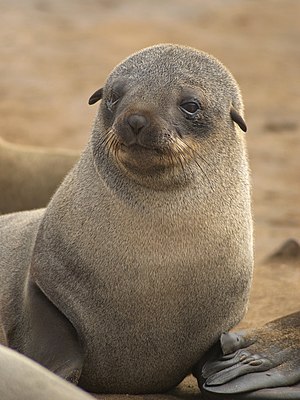
Øresæler / Klassifikation
Sydafrikansk pelssæl (Arctocephalus pusillus)
Øresæler er en familie indenfor overfamilien Sæler og rummer søløver og pelssæler. Øresæler adskiller sig fra de ægte sæler ved at have et lille ydre øre og have bagluffer, der er mere bevægelige end de ægte sæler. Øresælerne kan således dreje baglufferne fremad, hæve sig op på dem og gå, mens ægte sæler kun kan "mave" sig frem. Den nok bedst kendte øresæl er den Californiske søløve, der lever langs den amerikanske Stillehavskyst, men også findes i fangenskab i akvarier og zoologiske haver over hele jorden.